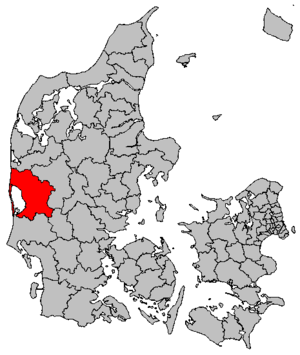
Ringkøbing-Skjern est une commune du Danemark, la plus grande du Danemark, située à l’ouest de la région du Jutland-Central. La commune comptait 56 930 habitants en 2019, répartis sur une surface de 1 494,56 km².